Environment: real
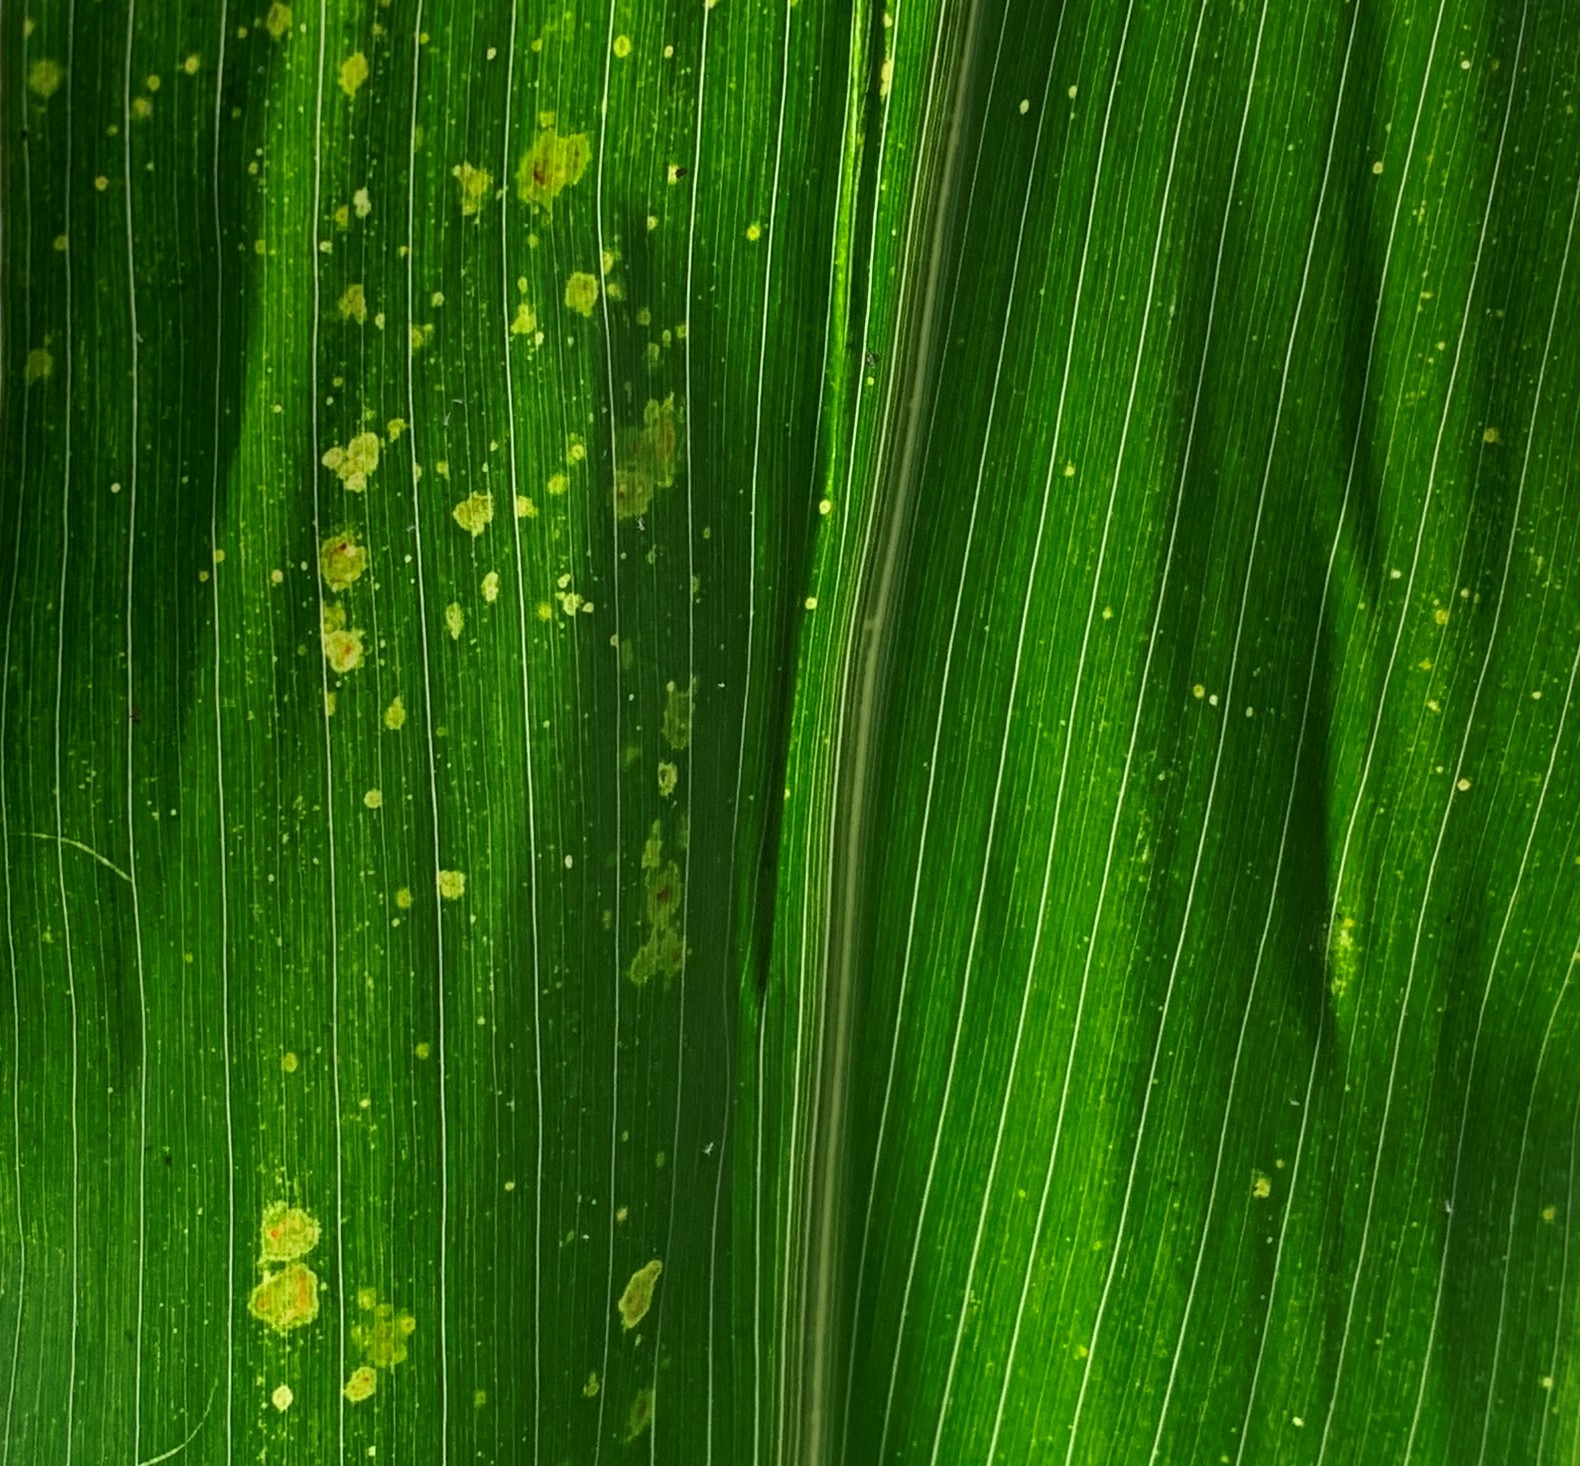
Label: lethal_necrosis